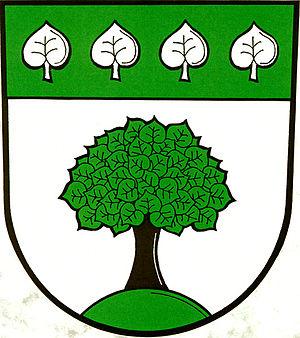
Lípa est une commune du district de Havlíčkův Brod, dans la région de Vysočina, en République tchèque. Sa population s'élevait à 1 166 habitants en 2019.